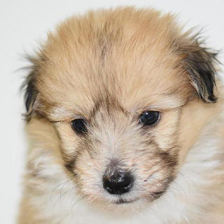
Label: animals